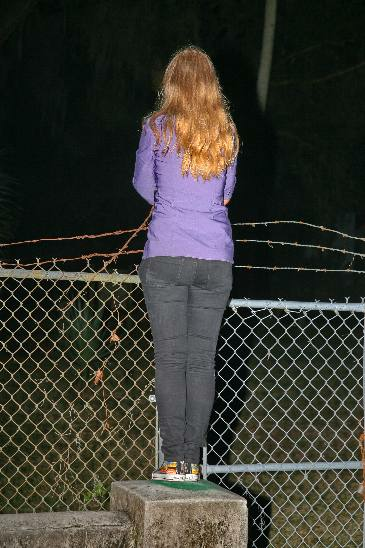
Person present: Yes